Hindu College, Colombo

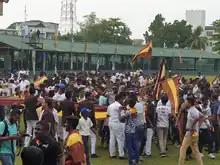
Celebration after winning the 10th Battle of the Hindus

Nearly all the buildings in the school are purpose-built to accommodate the growing number of pupils and the changes in the educational system. The buildings in the school are built as 'blocks' and currently there are about 10 blocks in the vicinity, all containing various sectors and serving various purposes. For example, The Library Block includes the science laboratory, the chemistry laboratory, the main computer lab, the media room, a dental clinic and the school library. The latest addition is the block with the school auditorium and the new A/L classes.